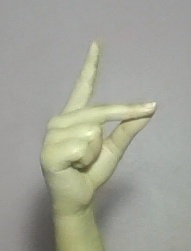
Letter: ta